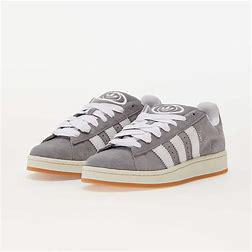
Brand: Adidas
Model: Campus